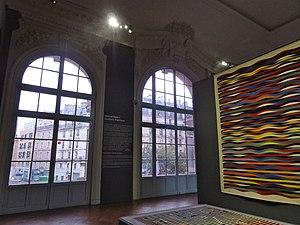
La tapisserie est un tissu fabriqué sur un métier à tisser ou bien à la main, dont le tissage représente des motifs ornementaux. Le tissage se compose de deux ensembles de fils entrelacés, ceux parallèles à la longueur, les fils de chaîne, et ceux parallèles à la largeur, les fils de trame. Les fils de chaîne sont mis en place sous tension sur un métier, et le fil de trame est transmis par un mouvement mécanique de va-et-vient sur tout ou partie de l'ouvrage. Souvent la tapisserie est une réalisation textile décorative d'ameublement, se classant dans les arts décoratifs. La tenture murale d'une pièce peut être constituée d'une seule ou d'un ensemble de tapisseries.